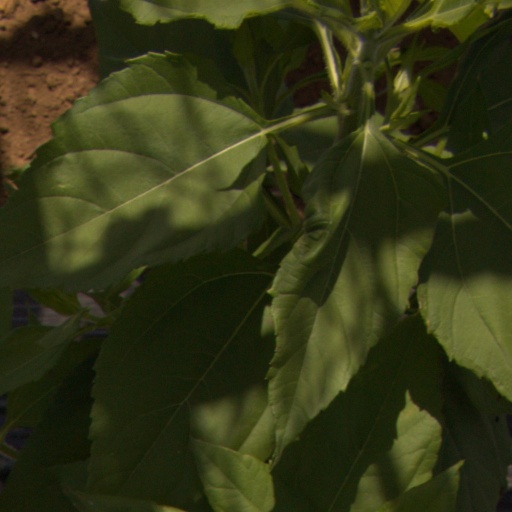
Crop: Jerusalem artichoke